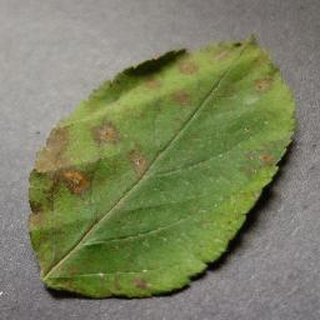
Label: apple_cedar_apple_rust